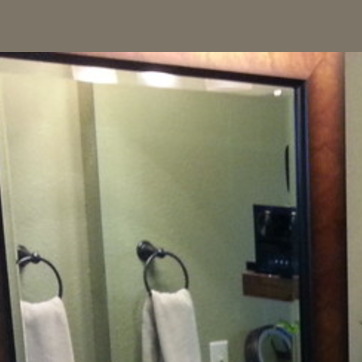
Material: mirror